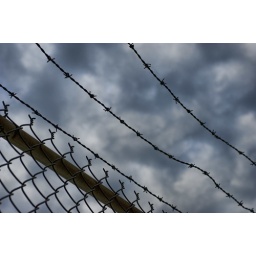
September 6, 2010. Just walking home and I liked the lines created by the wire and the contrast between it and the sky :)